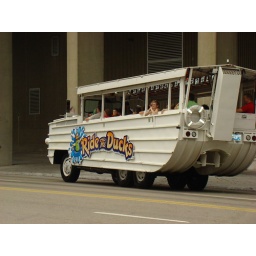
this was so cool. it drove on the street . then in the water it went.